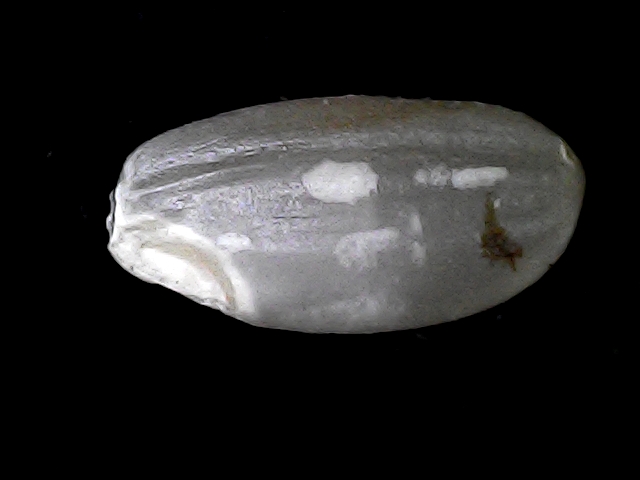
Rice variety: BD52